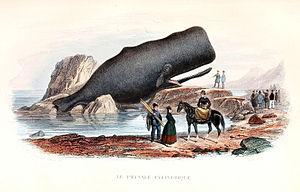
Grand cachalot (Physeter macrocephalus)
Le grand cachalot, communément appelé cachalot et parfois cachalot macrocéphale, est une espèce de cétacés à dents de la famille des physétéridés et unique représentant actuel de son genre, Physeter. Il est l'une des trois espèces encore vivantes de sa super-famille, avec le cachalot pygmée et le cachalot nain. Il a une répartition cosmopolite, fréquentant tous les océans et une grande majorité des mers du monde. Cependant, seuls les mâles se risquent dans les eaux arctiques et antarctiques, les femelles restant avec leurs jeunes dans les eaux plus chaudes.